Rhenish Railway Company

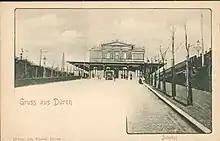
Düren station in 1920

1 June 1860, the Rhenish Railway Company took over the Cologne-Krefeld Railway Company (German, old spelling: "Cöln-Crefelder Eisenbahn-Gesellschaft"), including its 53 km long line from Cologne to Krefeld. In 1863 this line was extended more than 65 km via Goch to Kleve. From there it built a railway line in 1865 over the Griethausen railway bridge to the Spyck–Welle train ferry over the Rhine, connecting to Elten and Zevenaar in the Netherlands.